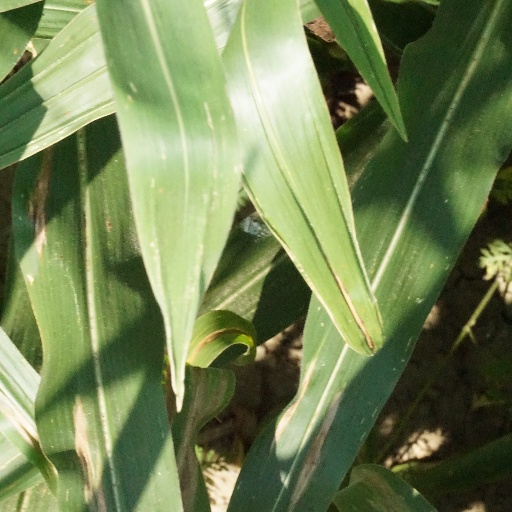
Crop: maize; corn